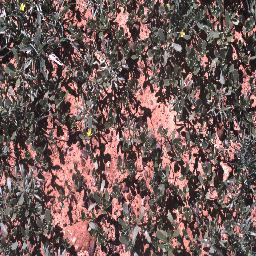
Label: negative